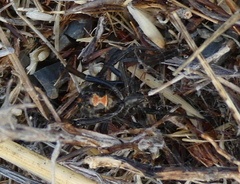
Species: Lactrodectus_hesperus